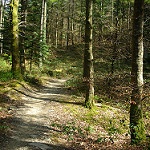
Scene: Outdoor